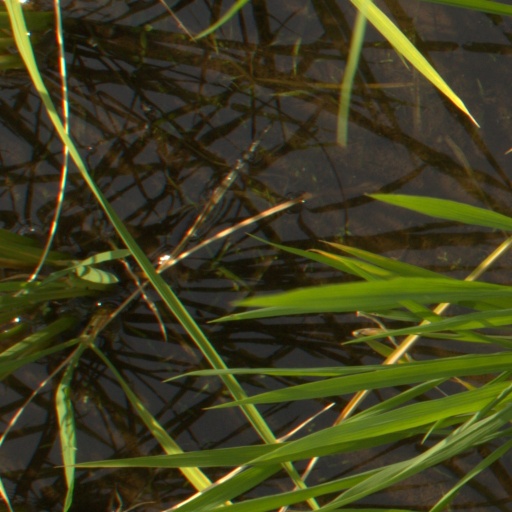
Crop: rice